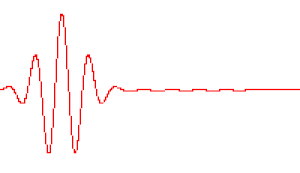
La dispersion, en mécanique ondulatoire, est le phénomène affectant une onde se propageant dans un milieu dit « dispersif », c'est-à-dire dans lequel les différentes longueurs d’onde constituant l'onde ne se propagent pas à la même vitesse. On rencontre ce phénomène pour tous types d'ondes, comme la lumière, le son et les ondes mécaniques.
En physique du solide, et notamment des matériaux conducteurs, on appelle quasi-moment la quantité de mouvement associée au vecteur d'onde des électrons dans le réseau réciproque d'un réseau cristallin par la formule :